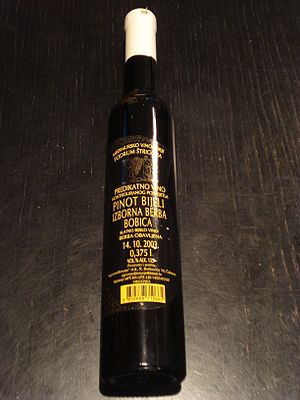
Pinot blanc / Vinegenskaber
En flaske Pinot blanc (sen høst) fra Međimurje Amt , Nordlige Kroatien
Pinot blanc er en lys drue, der benyttes til hvidvin. Den er en genetisk mutation af Pinot noir, som er genetisk ustabil, og der vil lejlighedsvis opleves mutationer, hvor en vinstok bærer røde druer med undtagelse af en stok, som bærer lyse druer.